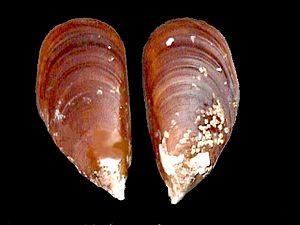
Perna est un genre de mollusques bivalves de la famille des Mytilidae.